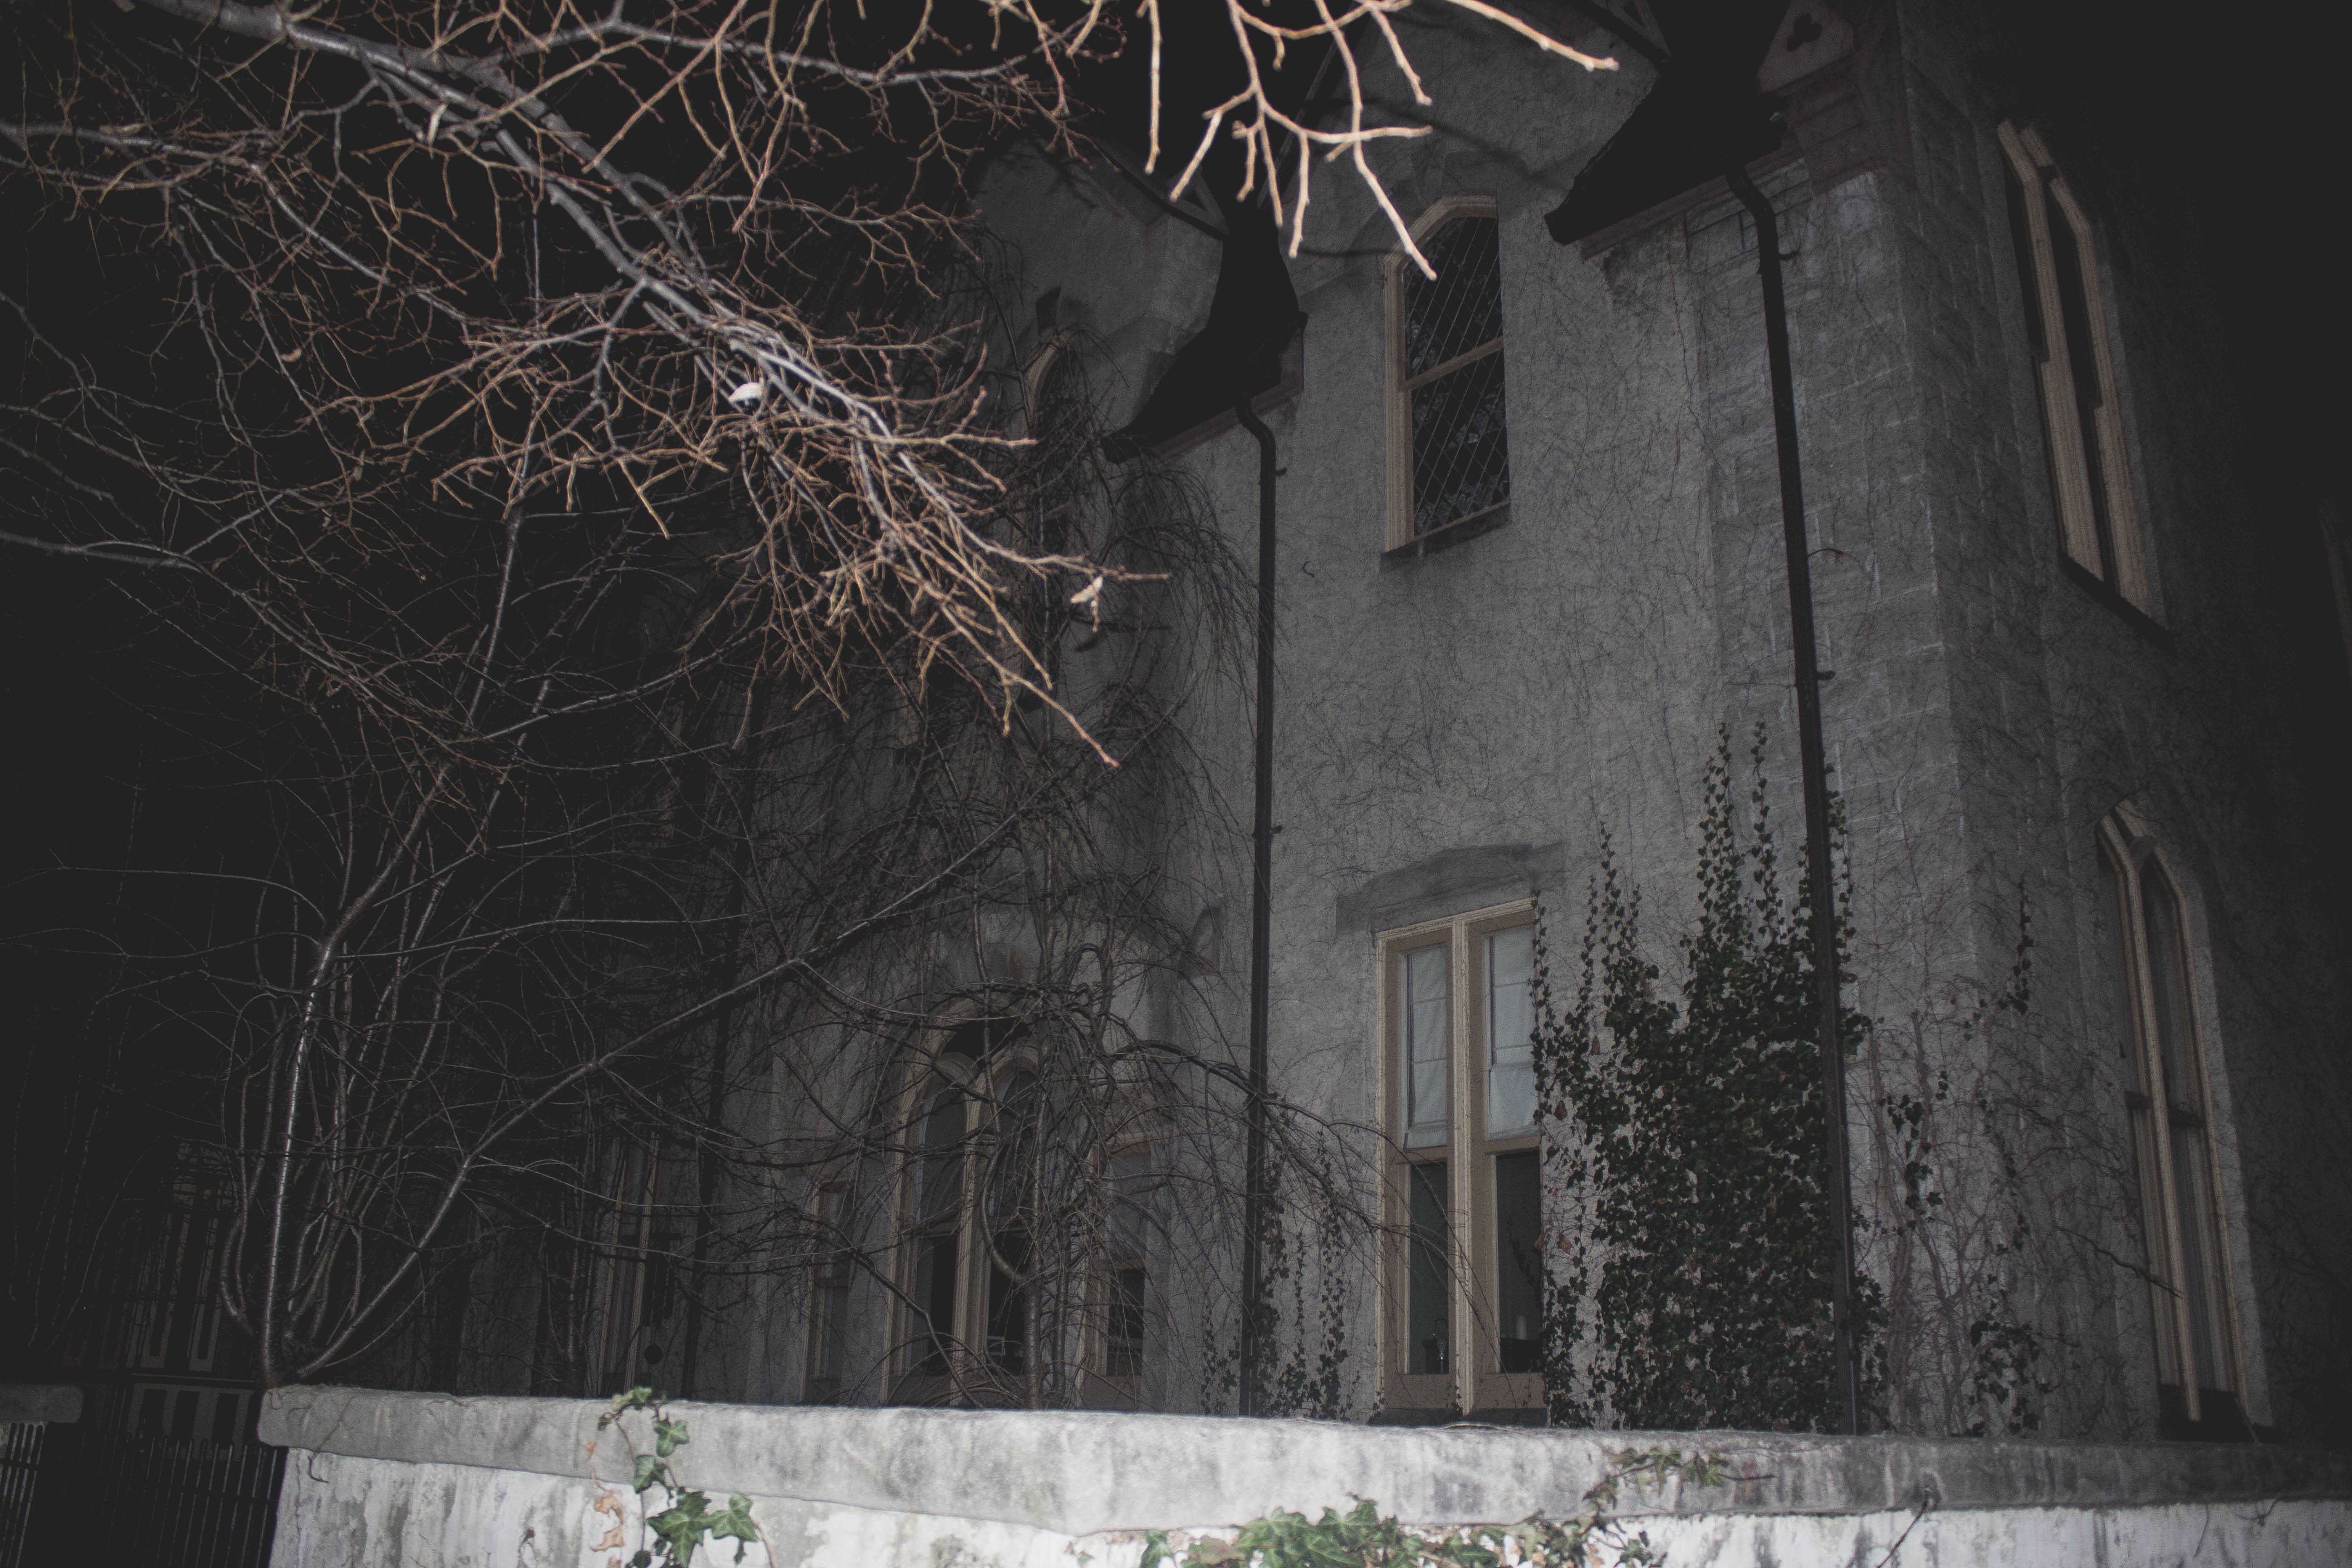
snow, winter, light, night, house, weather, darkness, street light, lighting